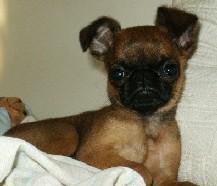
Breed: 209-n000042-Brabancon_griffo